James Plimsoll

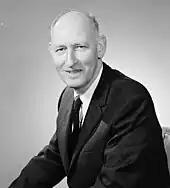
Plimsoll in 1965

In 1953, Plimsoll returned to Department of External Affairs. He was appointed as Australia's Permanent Representative to the United Nations in 1959 and he became Australia's High Commissioner to India and Ambassador to Nepal in 1962. In 1965, he became head of the Department of External Affairs.